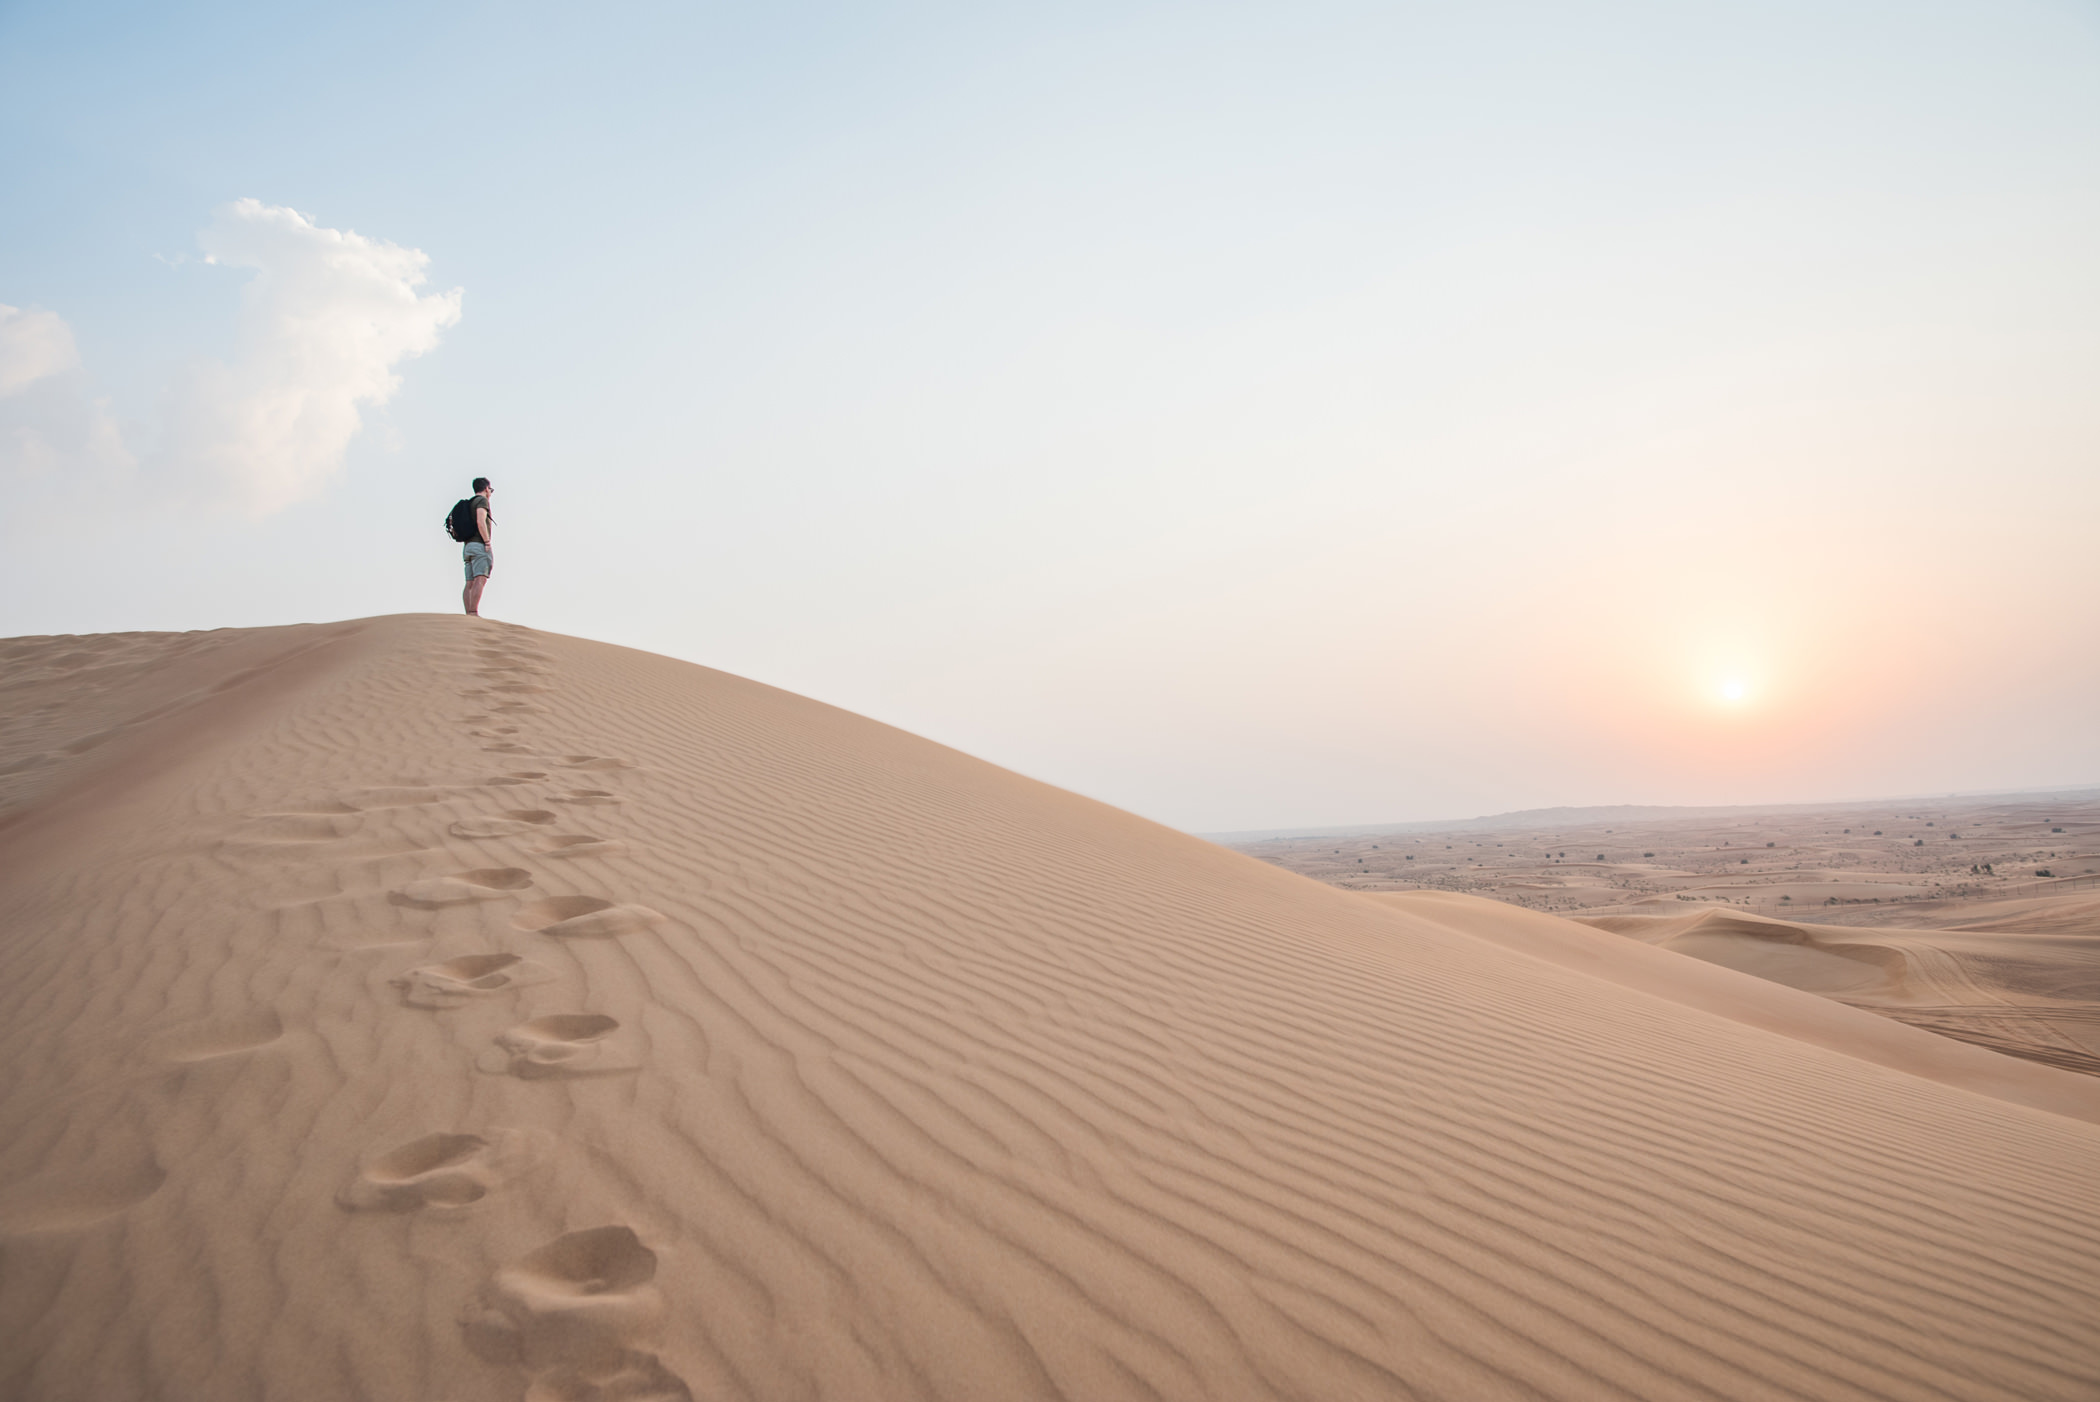
desert, sand, natural environment, sky, aeolian landform, erg, dune, sahara, horizon, landscape, morning, cloud, singing sand, vacation, evening, sunlight, shadow, stock photography, blowout, tourism